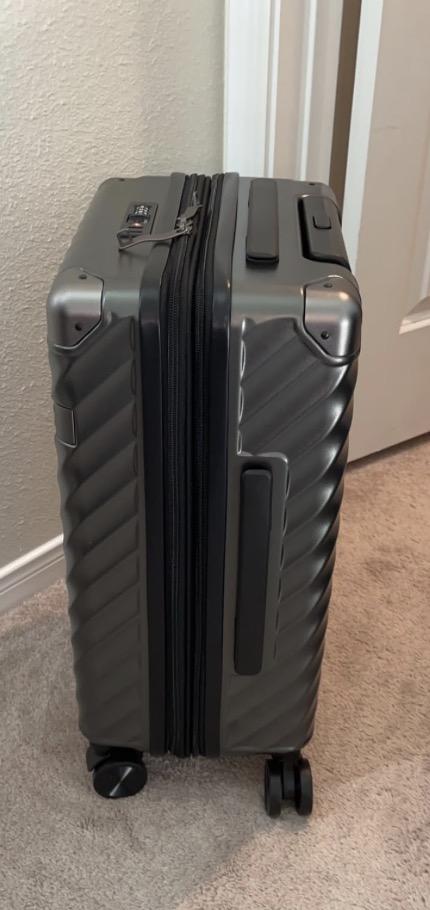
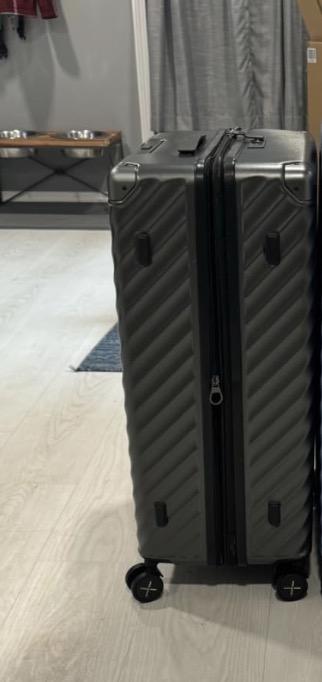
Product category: misc
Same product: yes